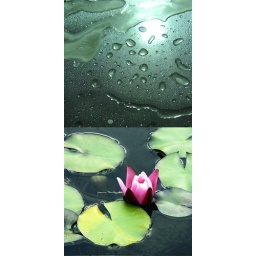
sun roof in the car wash + lilly pond